Motherland Hotel

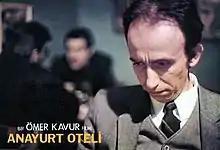
Film poster

Motherland Hotel is a 1987 Turkish film directed by Ömer Kavur. It is an adaptation of the novel of the same name by Yusuf Atılgan.